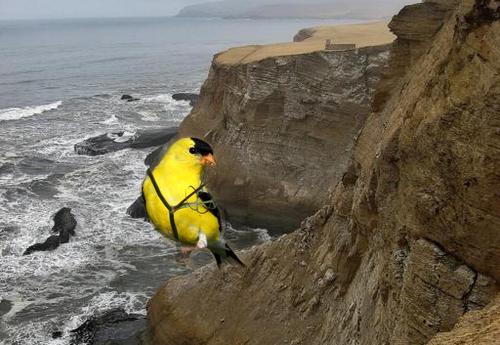
Bird species: American_Goldfinch
Bird type: landbird
Background: water